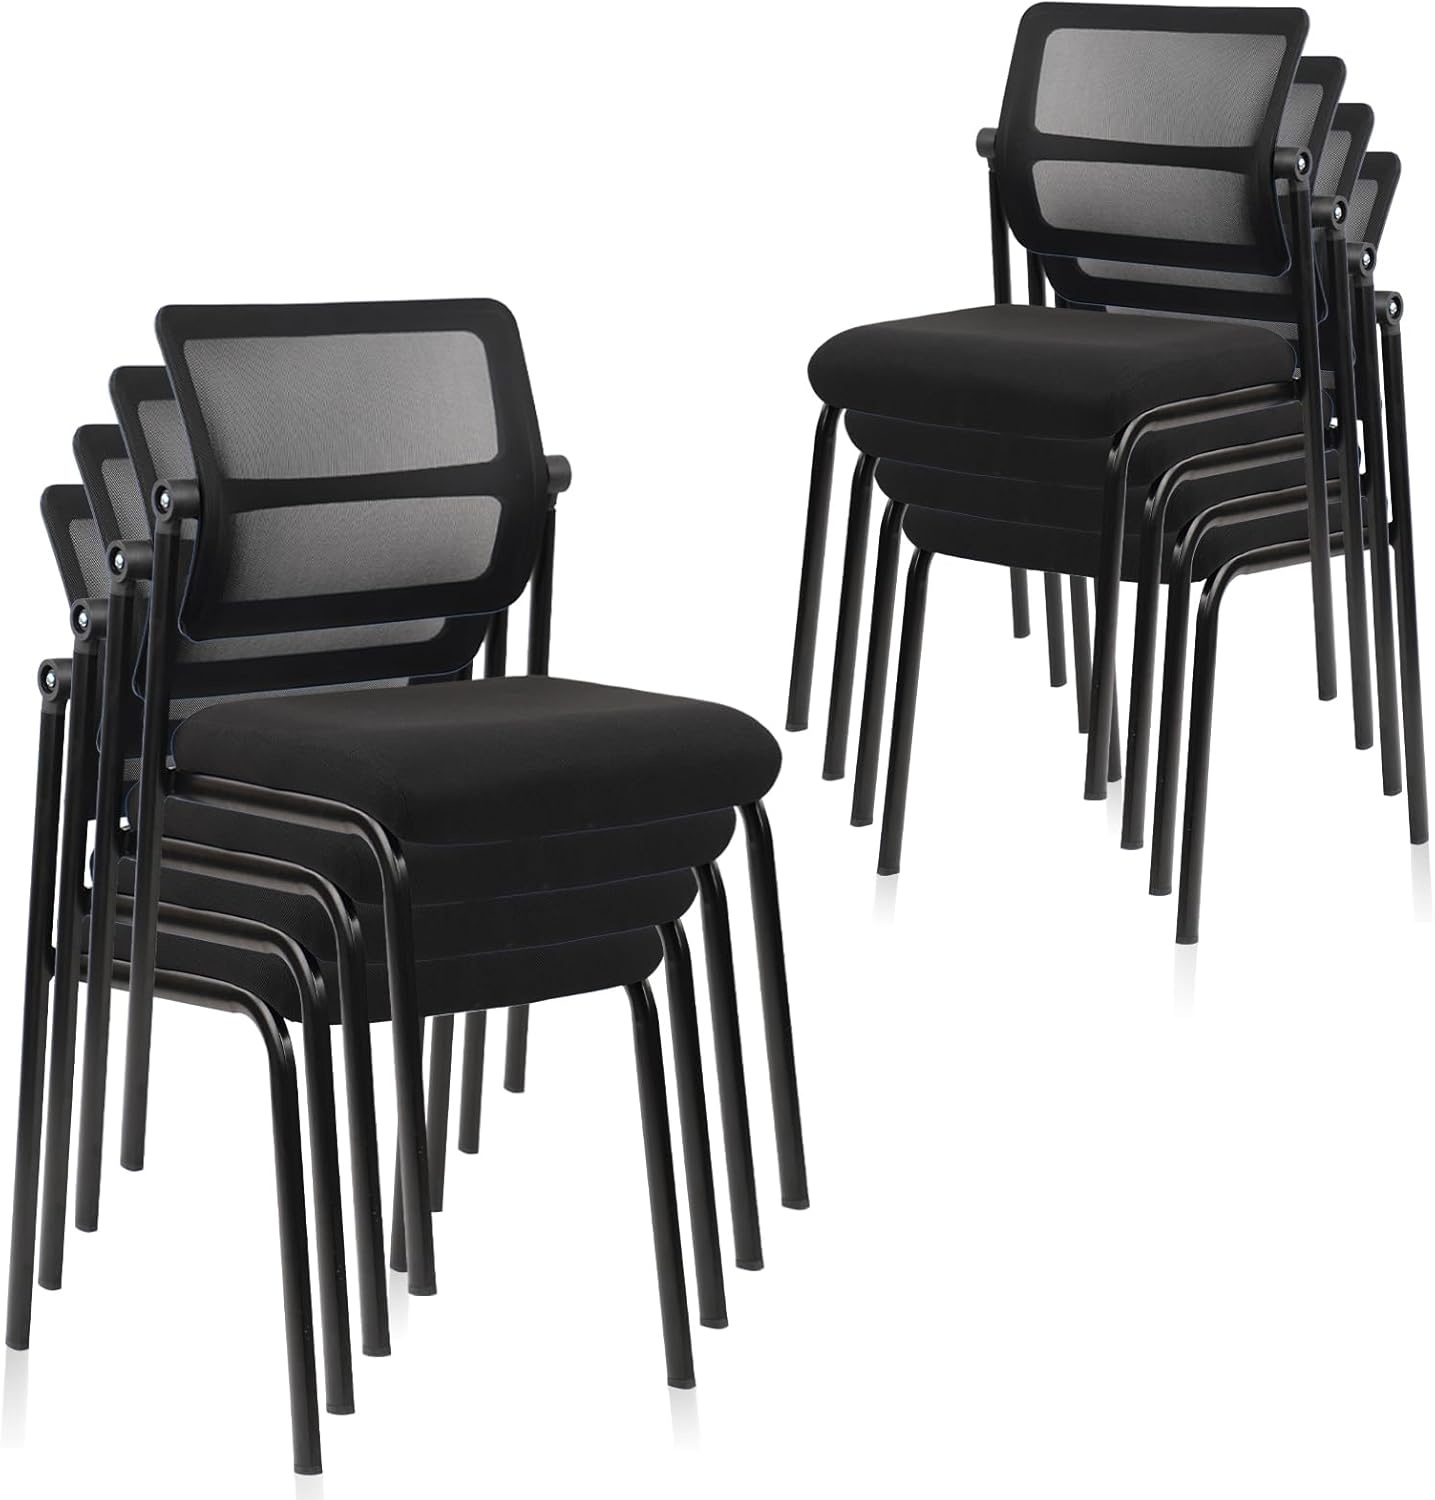
CLATINA Stacking Armless Office Waiting Room Chair with Adjustable Backrest, Stackable Mesh Guest Reception Desk Chairs with Ergonomic Lumbar Support for Conference Lobby Side School, Black, 8 Pack
Overview Brand : CLATINA Color : Mesh+wheel-less Product Dimensions : 21.65"D x 18.9"W x 35.83"H Size : 8 Pack Back Style : Mesh Material Mesh : Item Weight 70.55 Pounds : Material Mesh : Item Weight 70.55 Pounds Frame Material Metal : Seat Material Type Sponge : Frame Material Metal : Seat Material Type Sponge About this item 【Ergonomic Adjustable Backrest】Customize your seating experience with the adjustable backrest feature of our stackable waiting chair. The backrest can be tilted 90-115° to reduce the strain on your back. Whether you prefer a more upright position during meetings or a relaxed recline while taking a break, this mesh stacking chair adapts to your needs. 【Space-saving Stackable Design】CLATINA stacking armless guest chair is intelligently designed to save valuable space in your office, conference room, or clinic. These chairs can be easily stacked when not in use, allowing you to maximize the available space without compromising on comfort or style. 【Versatile and Stylish】The sleek and modern design of the black reception chair adds elegance to any space and is perfect for professional environments such as conference rooms, lobby, waiting rooms, receptions, restaurants and clinics. The armless feature makes it easy to move around and versatile in offices, schools and educational institutions. 【Premium Materials】Crafted with high-quality materials, our stackable office conference chairs are built to last. The mesh fabric provides breathability and thickened sponge seat enhances the overall comfort, while the sturdy metal frame ensures long-lasting performance. Weight capacity: 275 lbs. 【Easy to Install】Our armless office chair no wheels comes with minimal assembly required and includes detailed instructions and complete accessories for easy installation.
Brand: CLATINA
Category: Furniture > Chairs > Folding Chairs & Stools > Folding Chairs